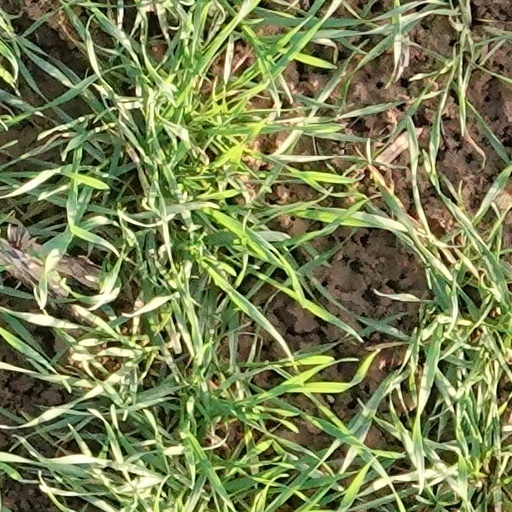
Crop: wheat